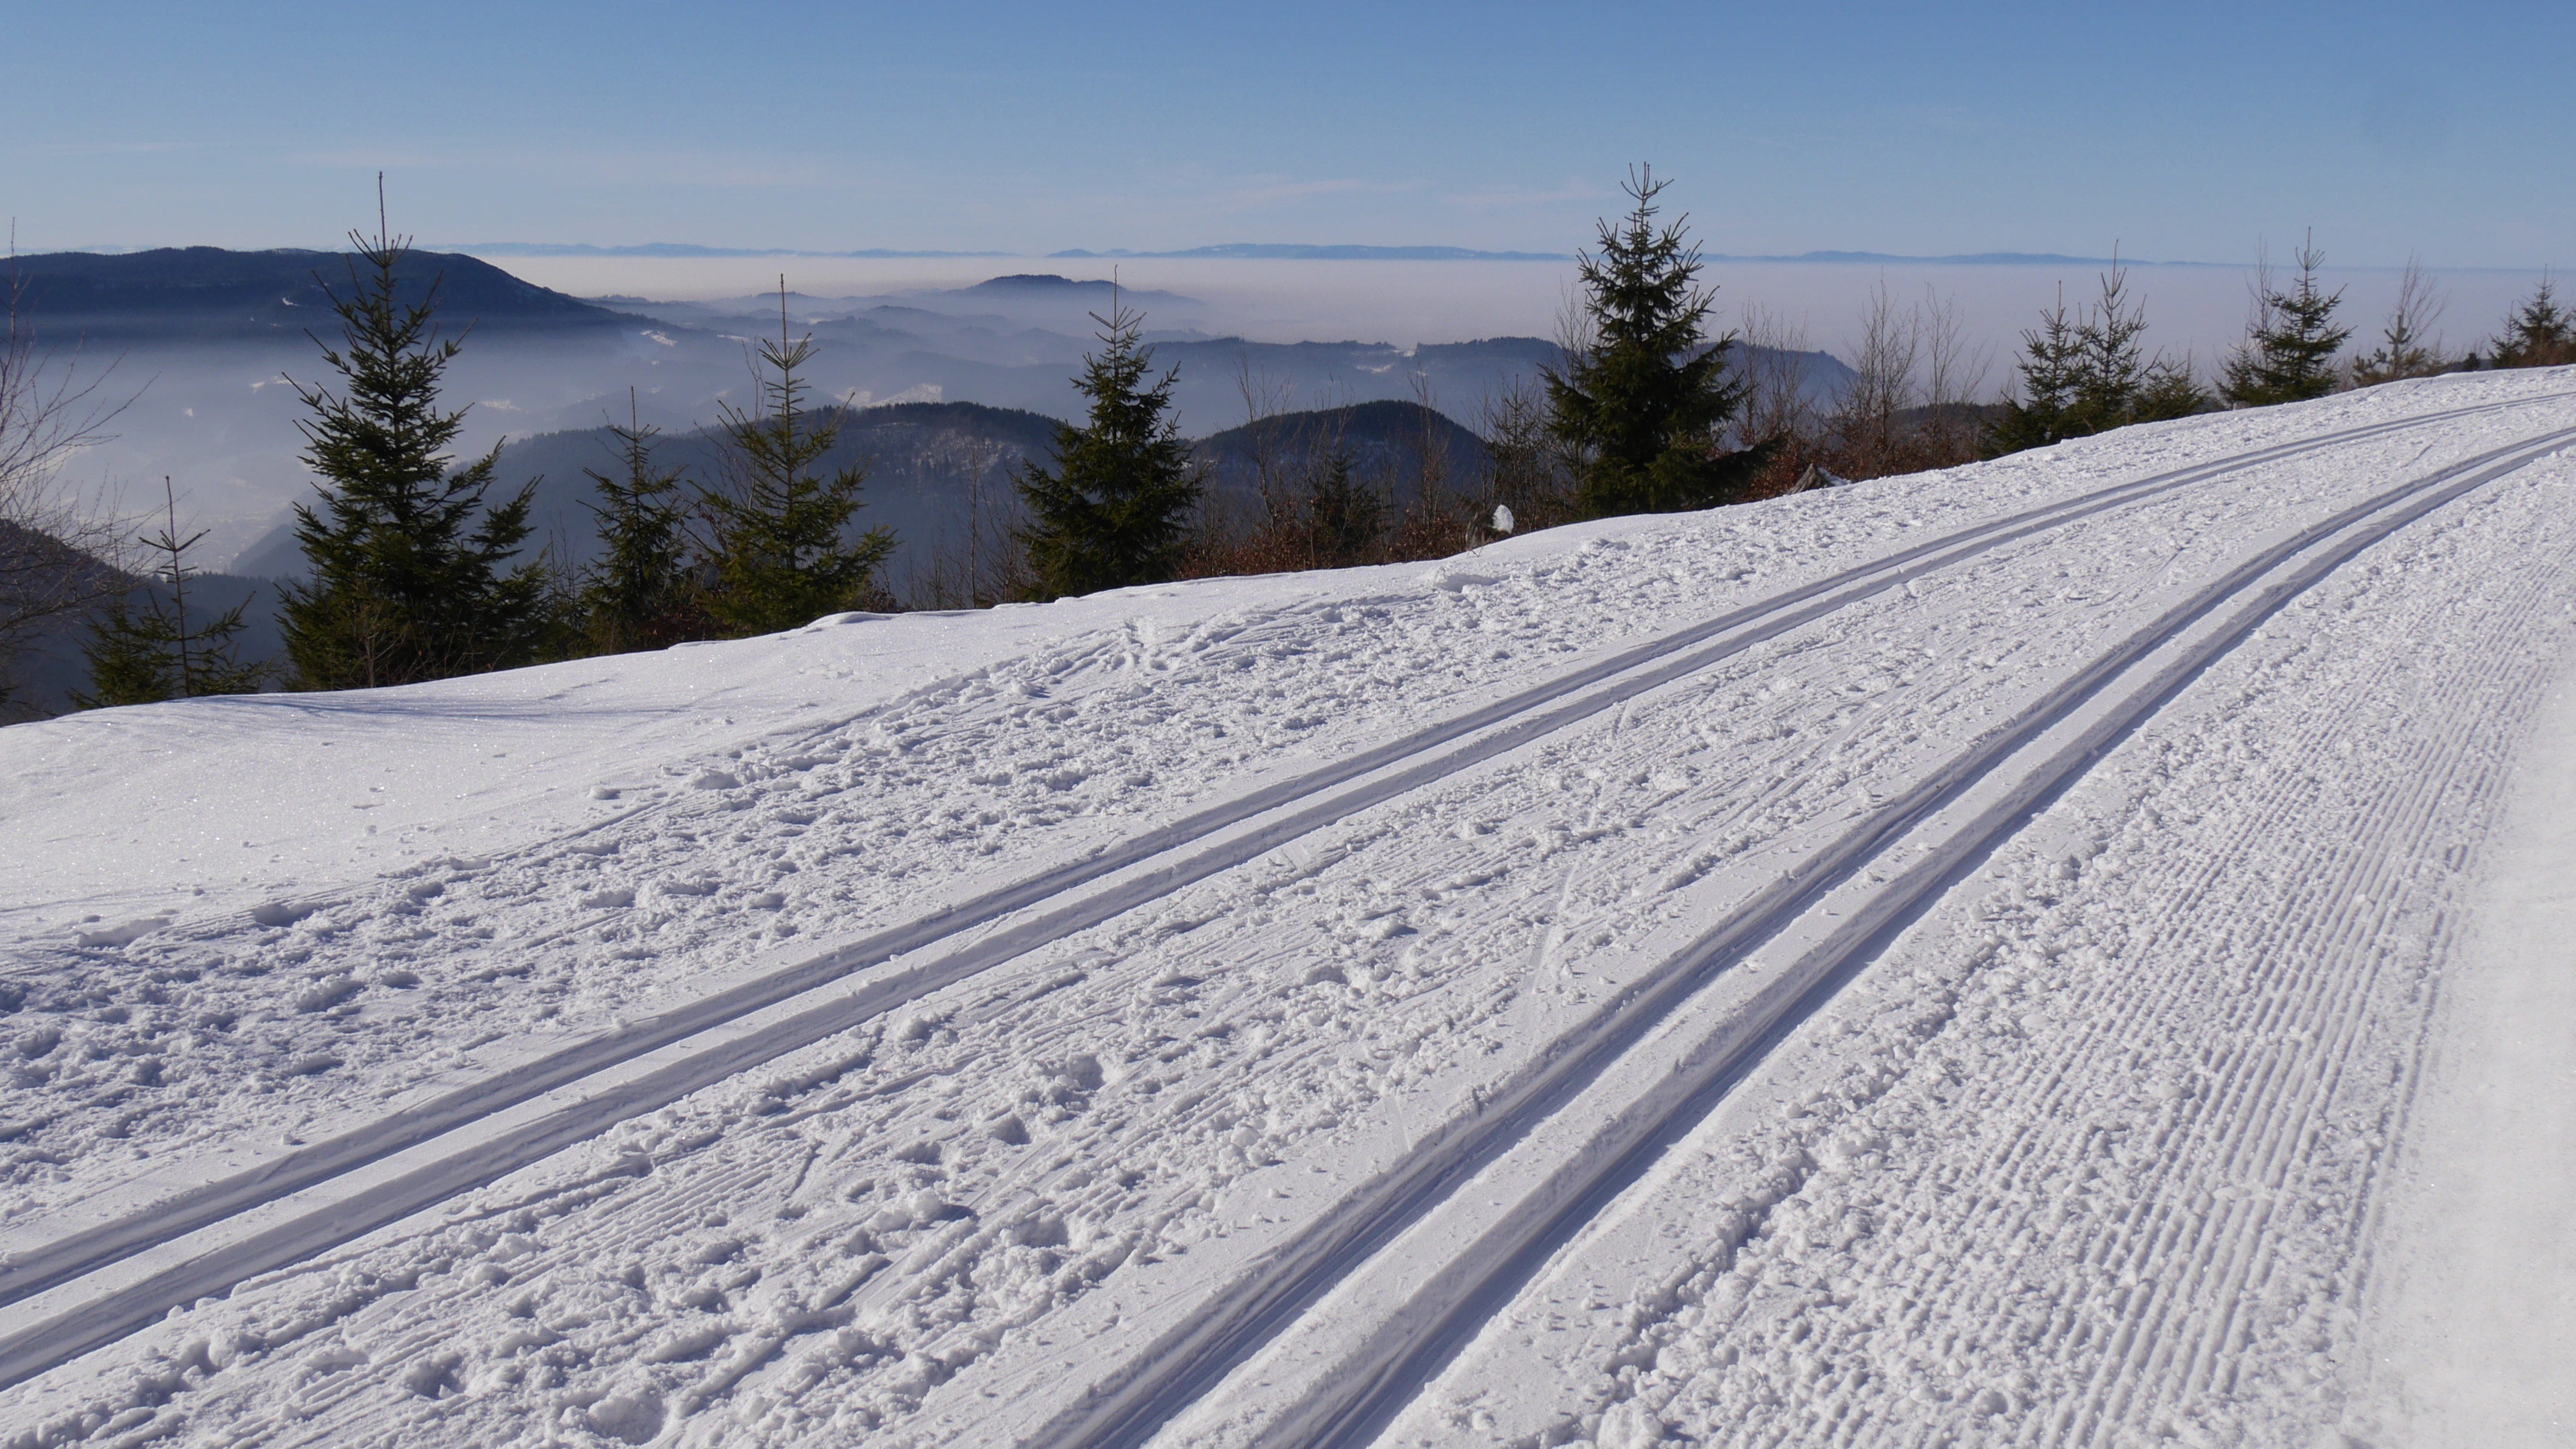
landscape, snow, winter, weather, skiing, season, winter sport, sports, resort, ski, wintry, piste, black forest, nordic skiing, geological phenomenon, ski cross country skiing